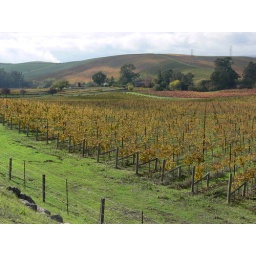
Across the street from my aunt Nancy's house in Napa. Beautiful fall/winter colors.